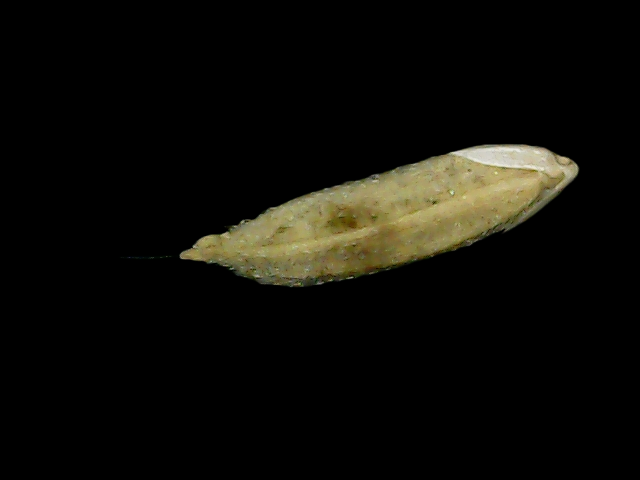
Rice variety: Bd49